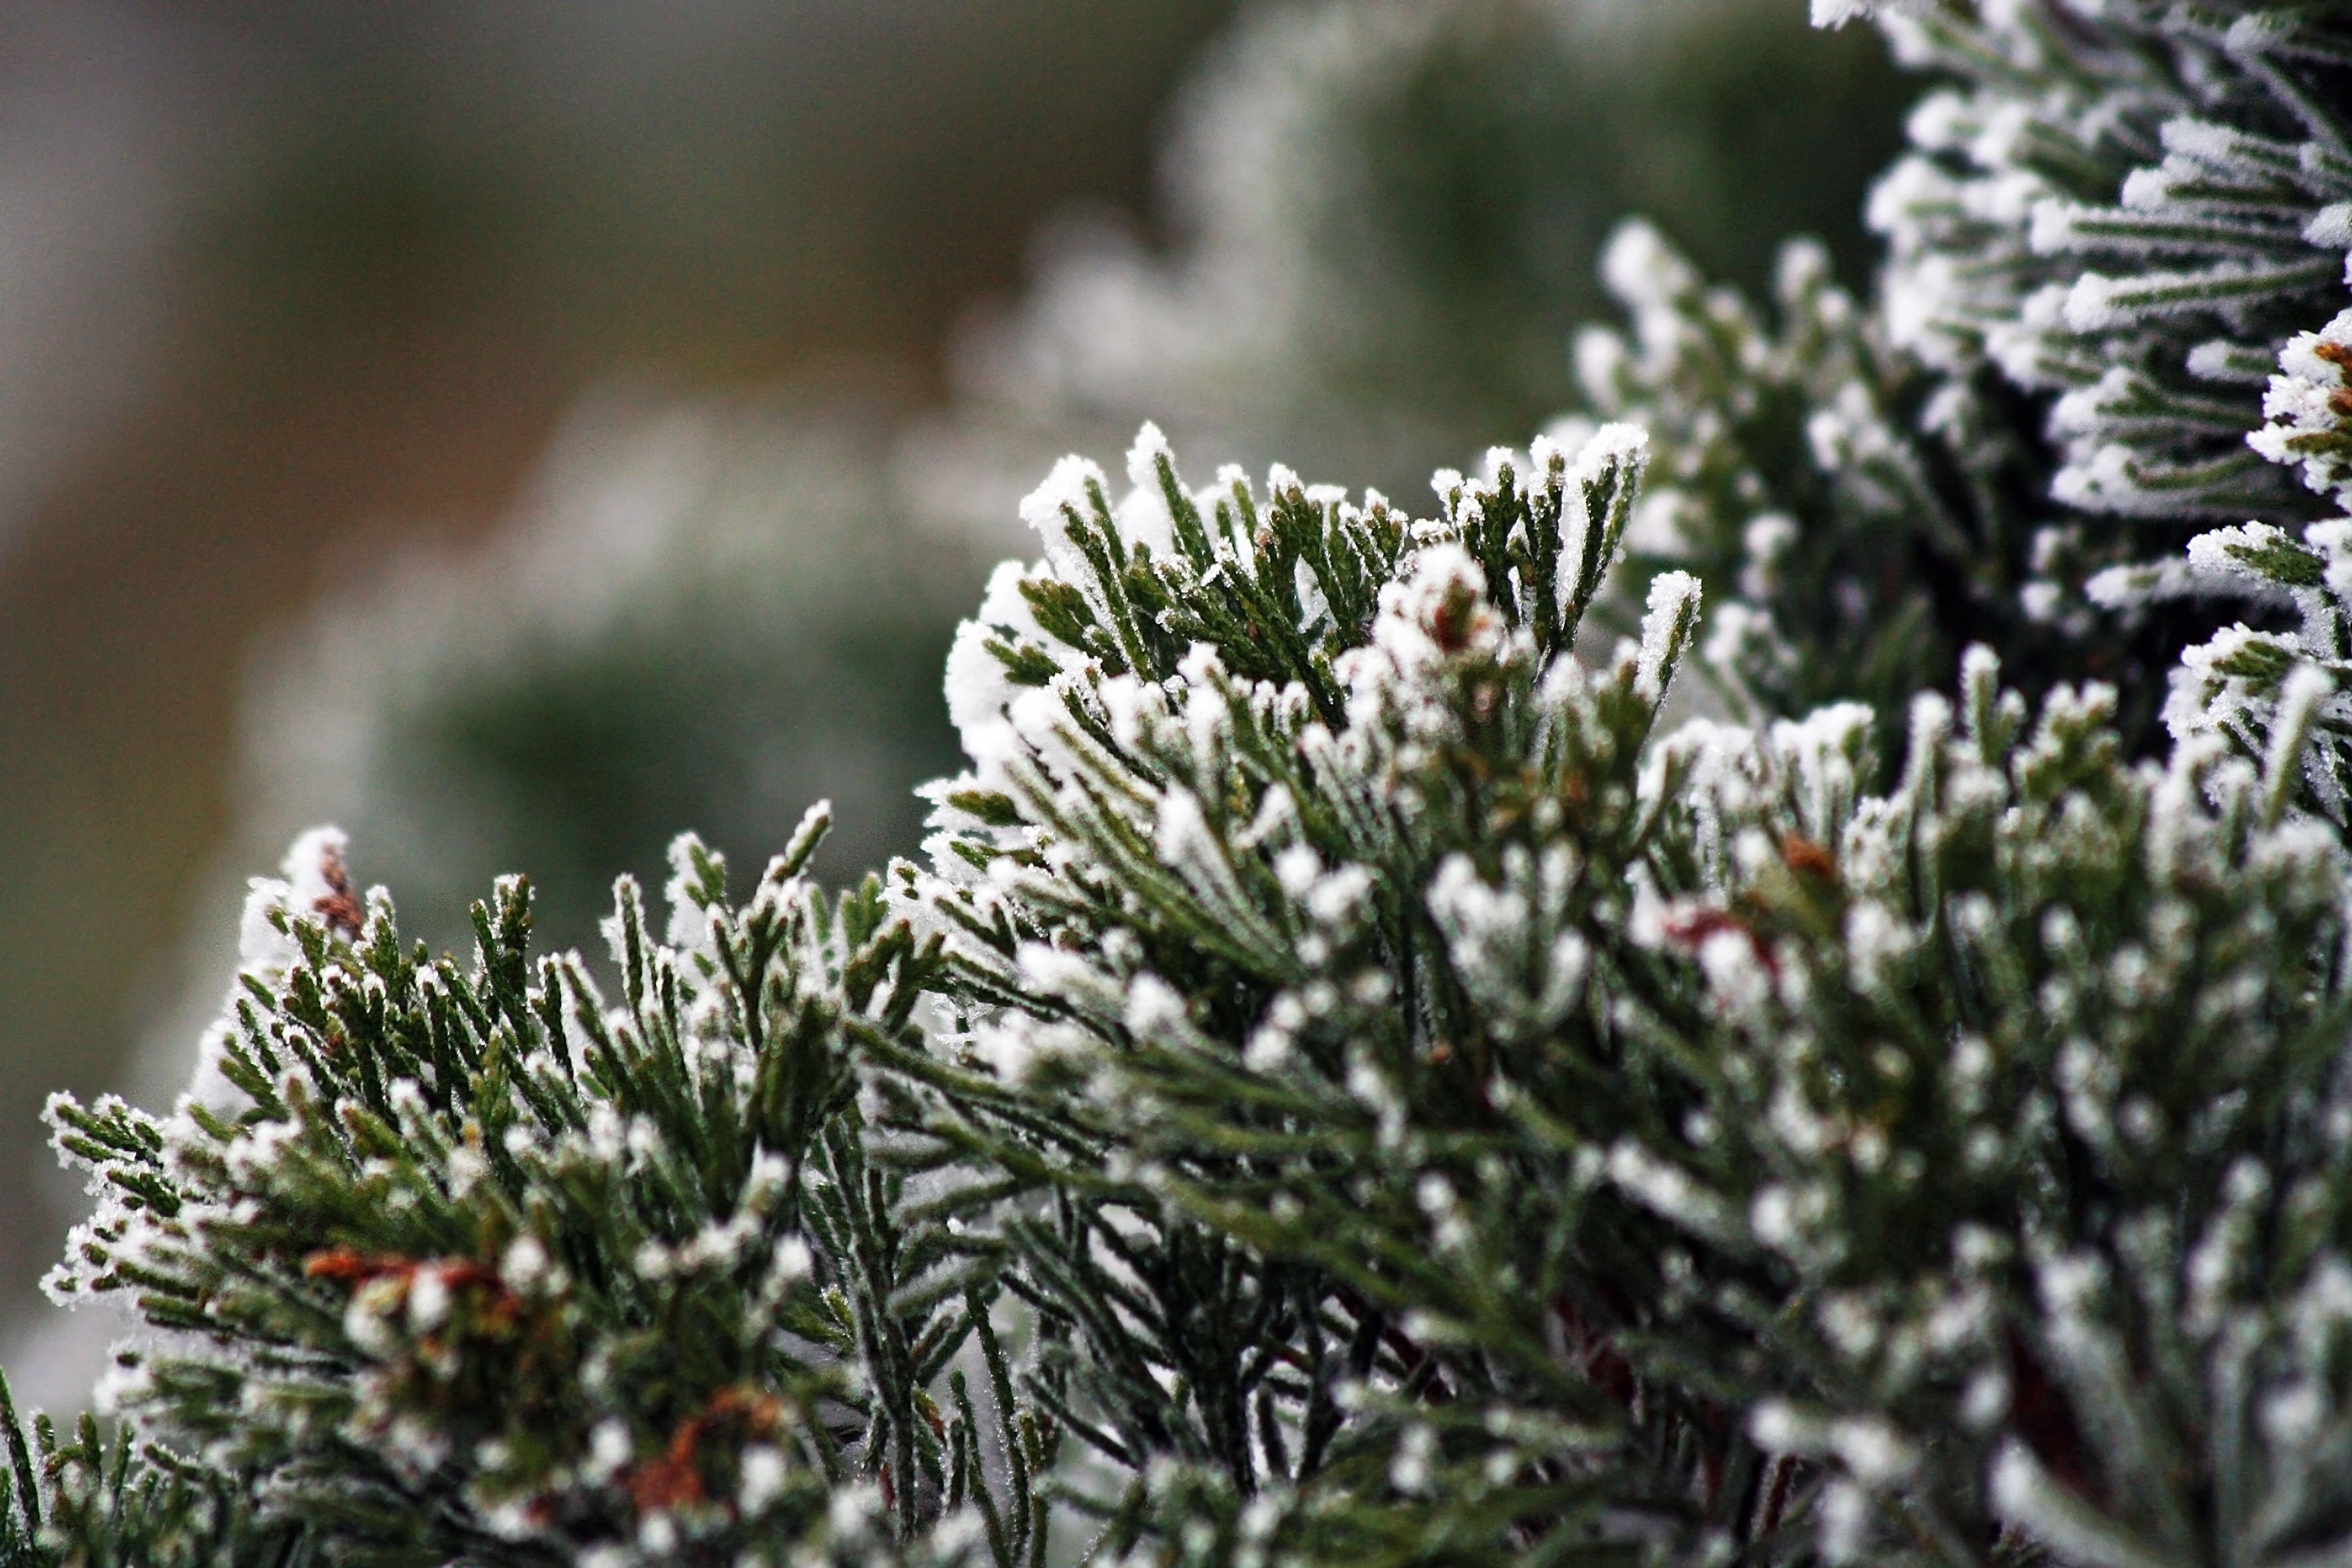
tree, nature, branch, snow, cold, winter, plant, flower, frost, evergreen, weather, botany, frozen, fir, flora, season, twig, conifer, spruce, icing, shrub, branches, needles, whites, macro photography, woody plant, land plant